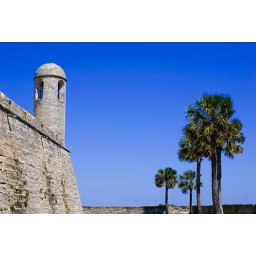
Even more bell tower and palms backdropped by a lovely Florida sky